Florian Geyer

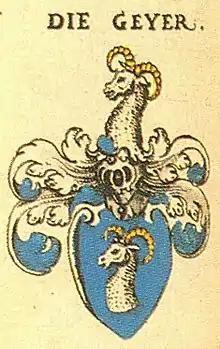
The arms of the Geyer family: a ram's head

Florian Geyer was born around 1490 at Geyer Castle in Giebelstadt, Lower Franconia. After the deaths of his father Dietrich (in 1492) and of his two older brothers, Florian Geyer inherited the family castle and fortune. In 1512 and 1513, he was a guest at the court of King Henry VIII in England, where he may have been exposed to the reformist ideas of John Wycliffe and the Lollards. In 1517, after refusing to pay 350-year-old interest claims from Neumünster Collegiate Church, Geyer was excommunicated.